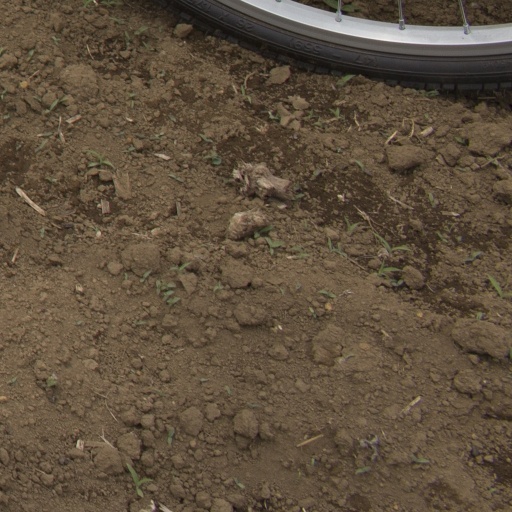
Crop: Jerusalem artichoke